First Francoism

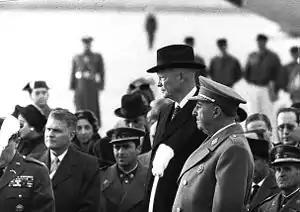
The visit of U.S. President Eisenhower to Spain in 1959 is considered the symbol of the end of the international isolation of the Franco regime.

As Enrique Moradiellos has pointed out, "as a result of internal institutional changes and international rehabilitation, by the end of the 1950s the Franco regime was fully consolidated". However, in 1951, workers' protests returned as a result of poor working conditions and rising prices. The epicenter was Barcelona and the trigger was the significant increase in the price of streetcar fares, which was answered on March 1 by a boycott by the population that lasted several days and would end up achieving the cancellation of the measure. The success of the boycott (a safe form of protest that did not involve personal risk) was followed by a fairly widespread strike in the industrial area of Barcelona against the rising cost of living. At first the reaction of the police was weak (the civil governor would eventually be replaced because of this) and the captain general of Catalonia, the royalist Juan Bautista Sánchez refused to take the troops out on the streets, although during the following days measures of force were applied and the workers returned to their occupations. Protests and strikes also took place in other cities, such as Zaragoza, Bilbao, Pamplona and Madrid.